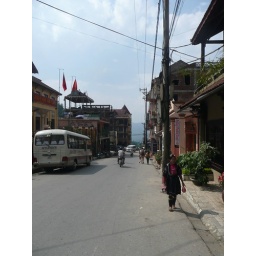
Hilltribe girl walking along the road in Sapa